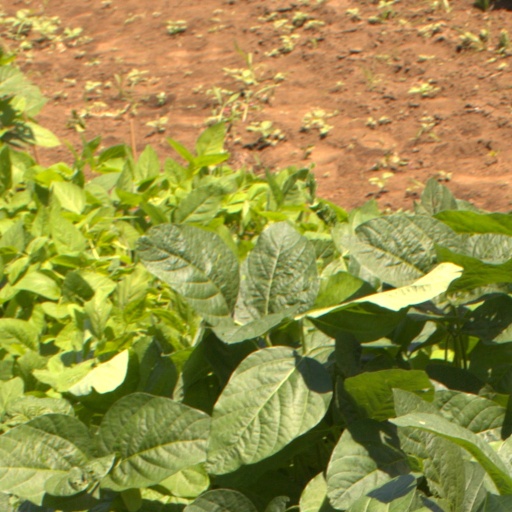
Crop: soybean